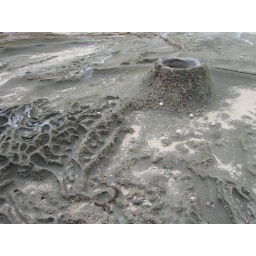
I was fascinated by these rock outcroppings along the great ocean road - wild!